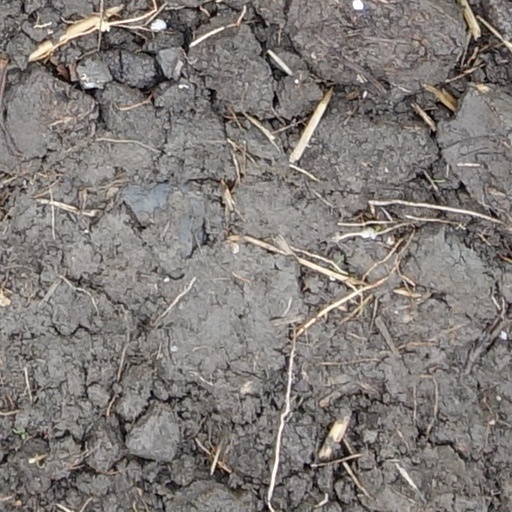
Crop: wheat